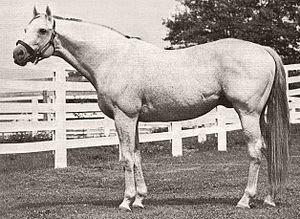
La liste des 100 meilleurs chevaux de sport hippique américain du XXᵉ siècle est une liste établie par le magazine américain The Blood-Horse.
Native Dancer est un cheval de course pur-sang anglais né aux États-Unis, surnommé "The Gray Ghost" pour sa robe grise. Grand champion sur les pistes et premier cheval à devoir sa célébrité à la télévision, il est devenu l'un des étalons les plus influents du siècle.
Le Temple de la renommée des courses américaines a été fondé en 1951 à Saratoga Springs, dans l'état de New York, pour honorer les chevaux, entraîneurs et jockeys des courses de pur-sang.